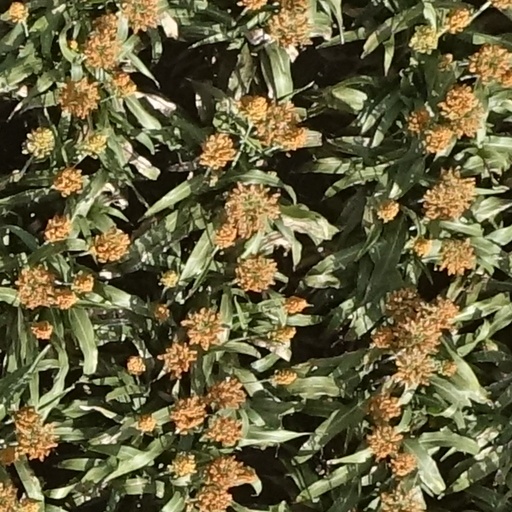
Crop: sorghum